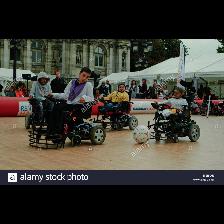
Label: Human